Vikhorevka

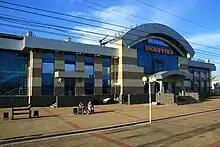

Vikhorevka is a town in Bratsky District of Irkutsk Oblast, Russia, located on the left bank of the Vikhorevka River (Angara River's tributary), northwest of Irkutsk, the administrative center of the oblast, and southwest of Bratsk. Population: